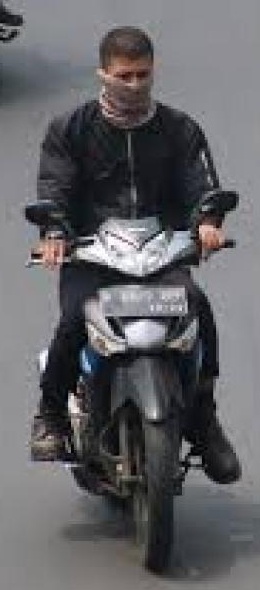
person-with-helmet: 0
person-without-helmet: 1